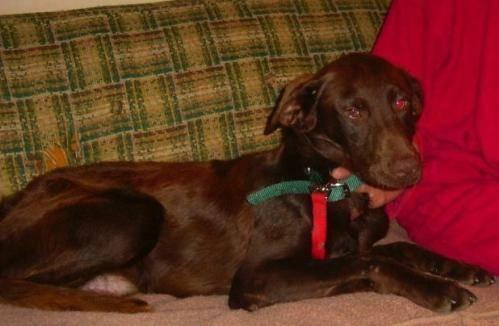
dog